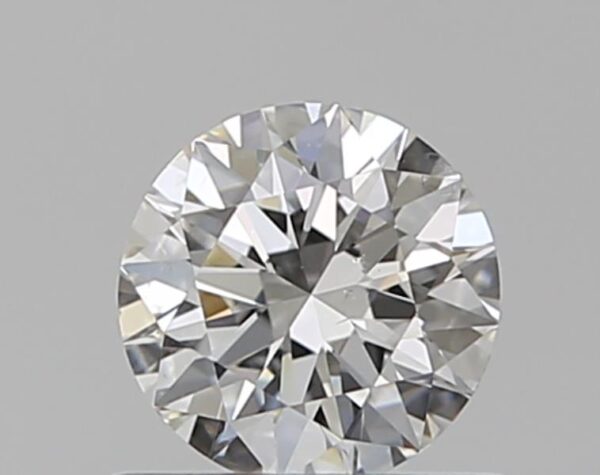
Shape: round
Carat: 0.51
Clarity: VS2
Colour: G
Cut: EX
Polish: EX
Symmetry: EX
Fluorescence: N
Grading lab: GIA
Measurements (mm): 5.12 x 5.16 x 3.16